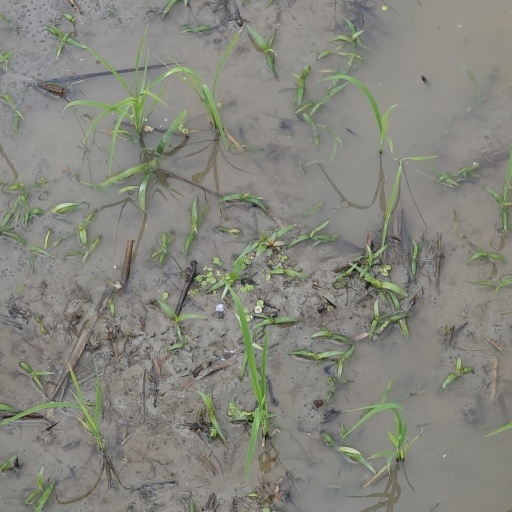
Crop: rice